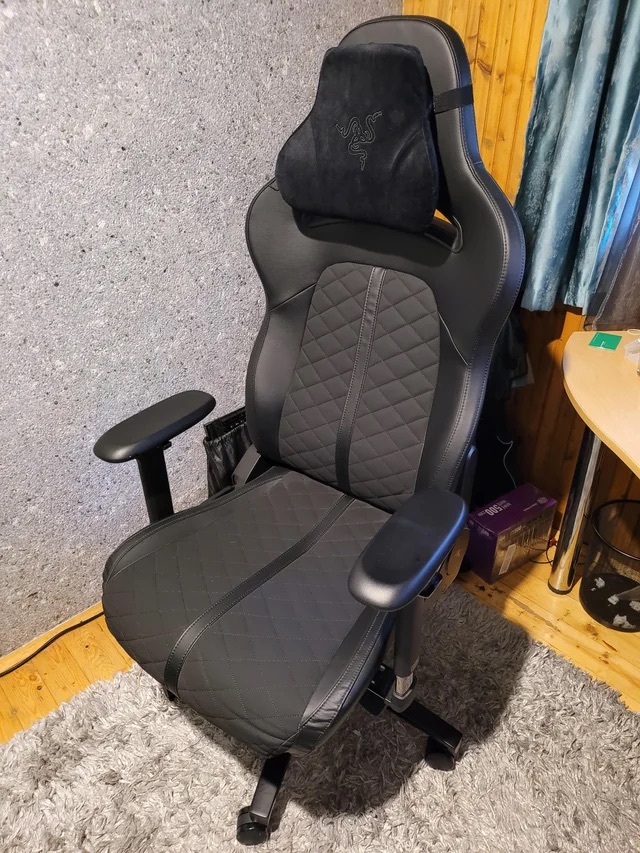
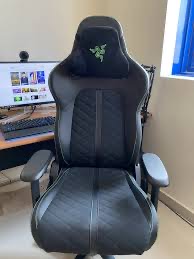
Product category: items_chair
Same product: yes